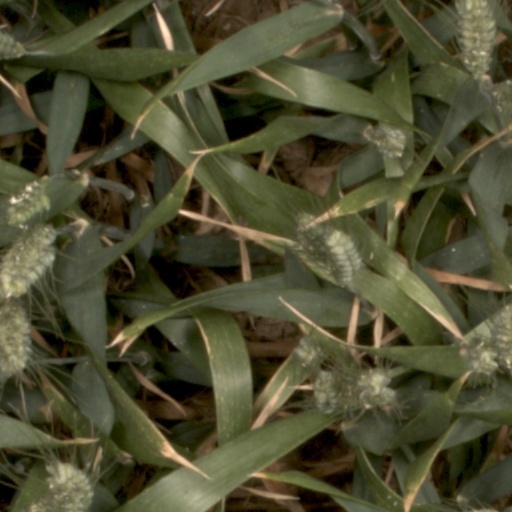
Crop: wheat